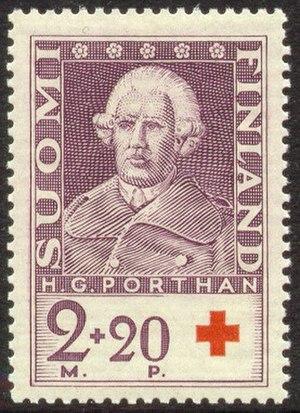
Henrik Gabriel Porthan, est un historien et écrivain finlandais, professeur à l'Académie de Turku.